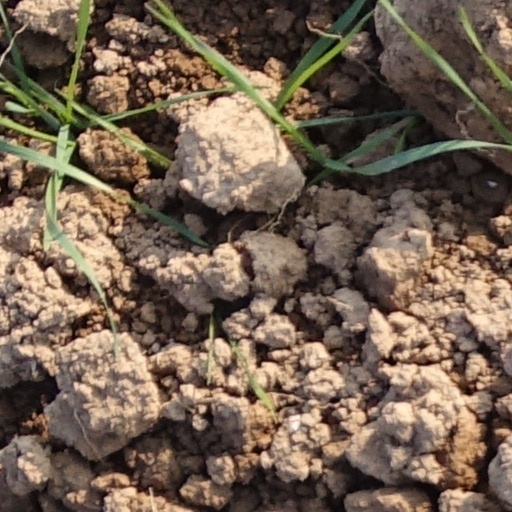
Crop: wheat